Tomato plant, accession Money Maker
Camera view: tilt-top (135 deg); turntable rotation: 120 degrees
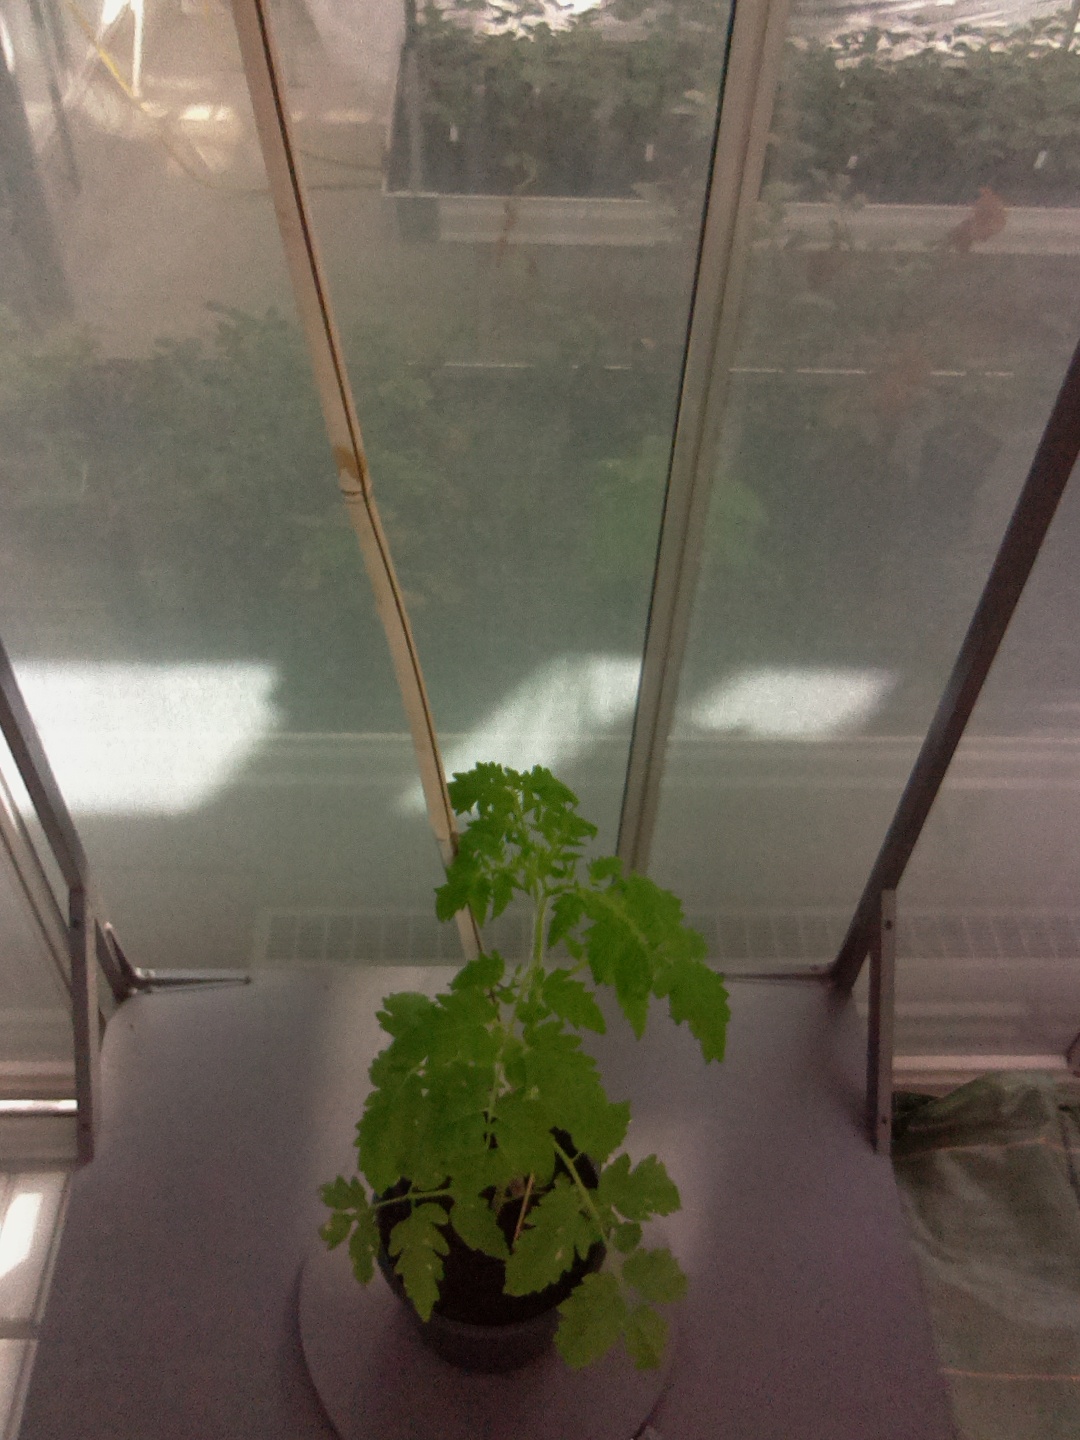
BBCH growth stage 14: 8 of true leaves visible